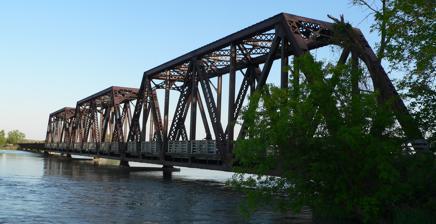
Building: Niobrara River Bridge (Niobrara State Park, Nebraska)
Country: United States of America
Year built: 1929
United States historic place Niobrara River Bridge U.S. National Register of Historic Places Show map of Nebraska Show map of the United States Nearest city Niobrara, Nebraska Coordinates 42°46′0″N 98°2′55″W / 42.76667°N 98.04861°W / 42.76667; -98.04861 Area less than one acre Built 1929 Built by Chicago & North Western Railway Architectural style Warren through truss NRHP reference No. 92001576 Added to NRHP November 12, 1992 The Niobrara River Bridge is a triple-span railroad bridge over the Niobrara River in Niobrara State Park , Knox County , Nebraska , that was built in 1929. It was listed on the National Register of Historic Places in 1992. It is one of few multi-span railroad bridges in Nebraska. See also Transport portal Engineering portal National Register of Historic Places portal List of bridges on the National Register of Historic Places in Nebraska National Register of Historic Places listings in Knox County, Nebraska References